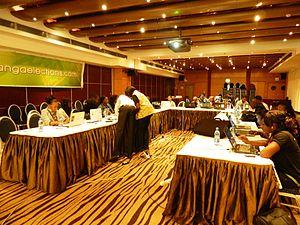
Chambre Techinque du Pôle dObeservation Citoyenne Electorale
Une élection présidentielle se tient au Mali le 28 juillet 2013 et le 11 août, après une période de transition. Initialement prévue en 2012, l'élection présidentielle n'a pu se dérouler en raison du coup d’État militaire qui a renversé le président Amadou Toumani Touré dans la nuit du 21 au 22 mars 2012, alors que le nord du Mali est en proie à une insurrection armée menée par le Mouvement national pour la libération de l'Azawad et des organisations armées djihadistes.